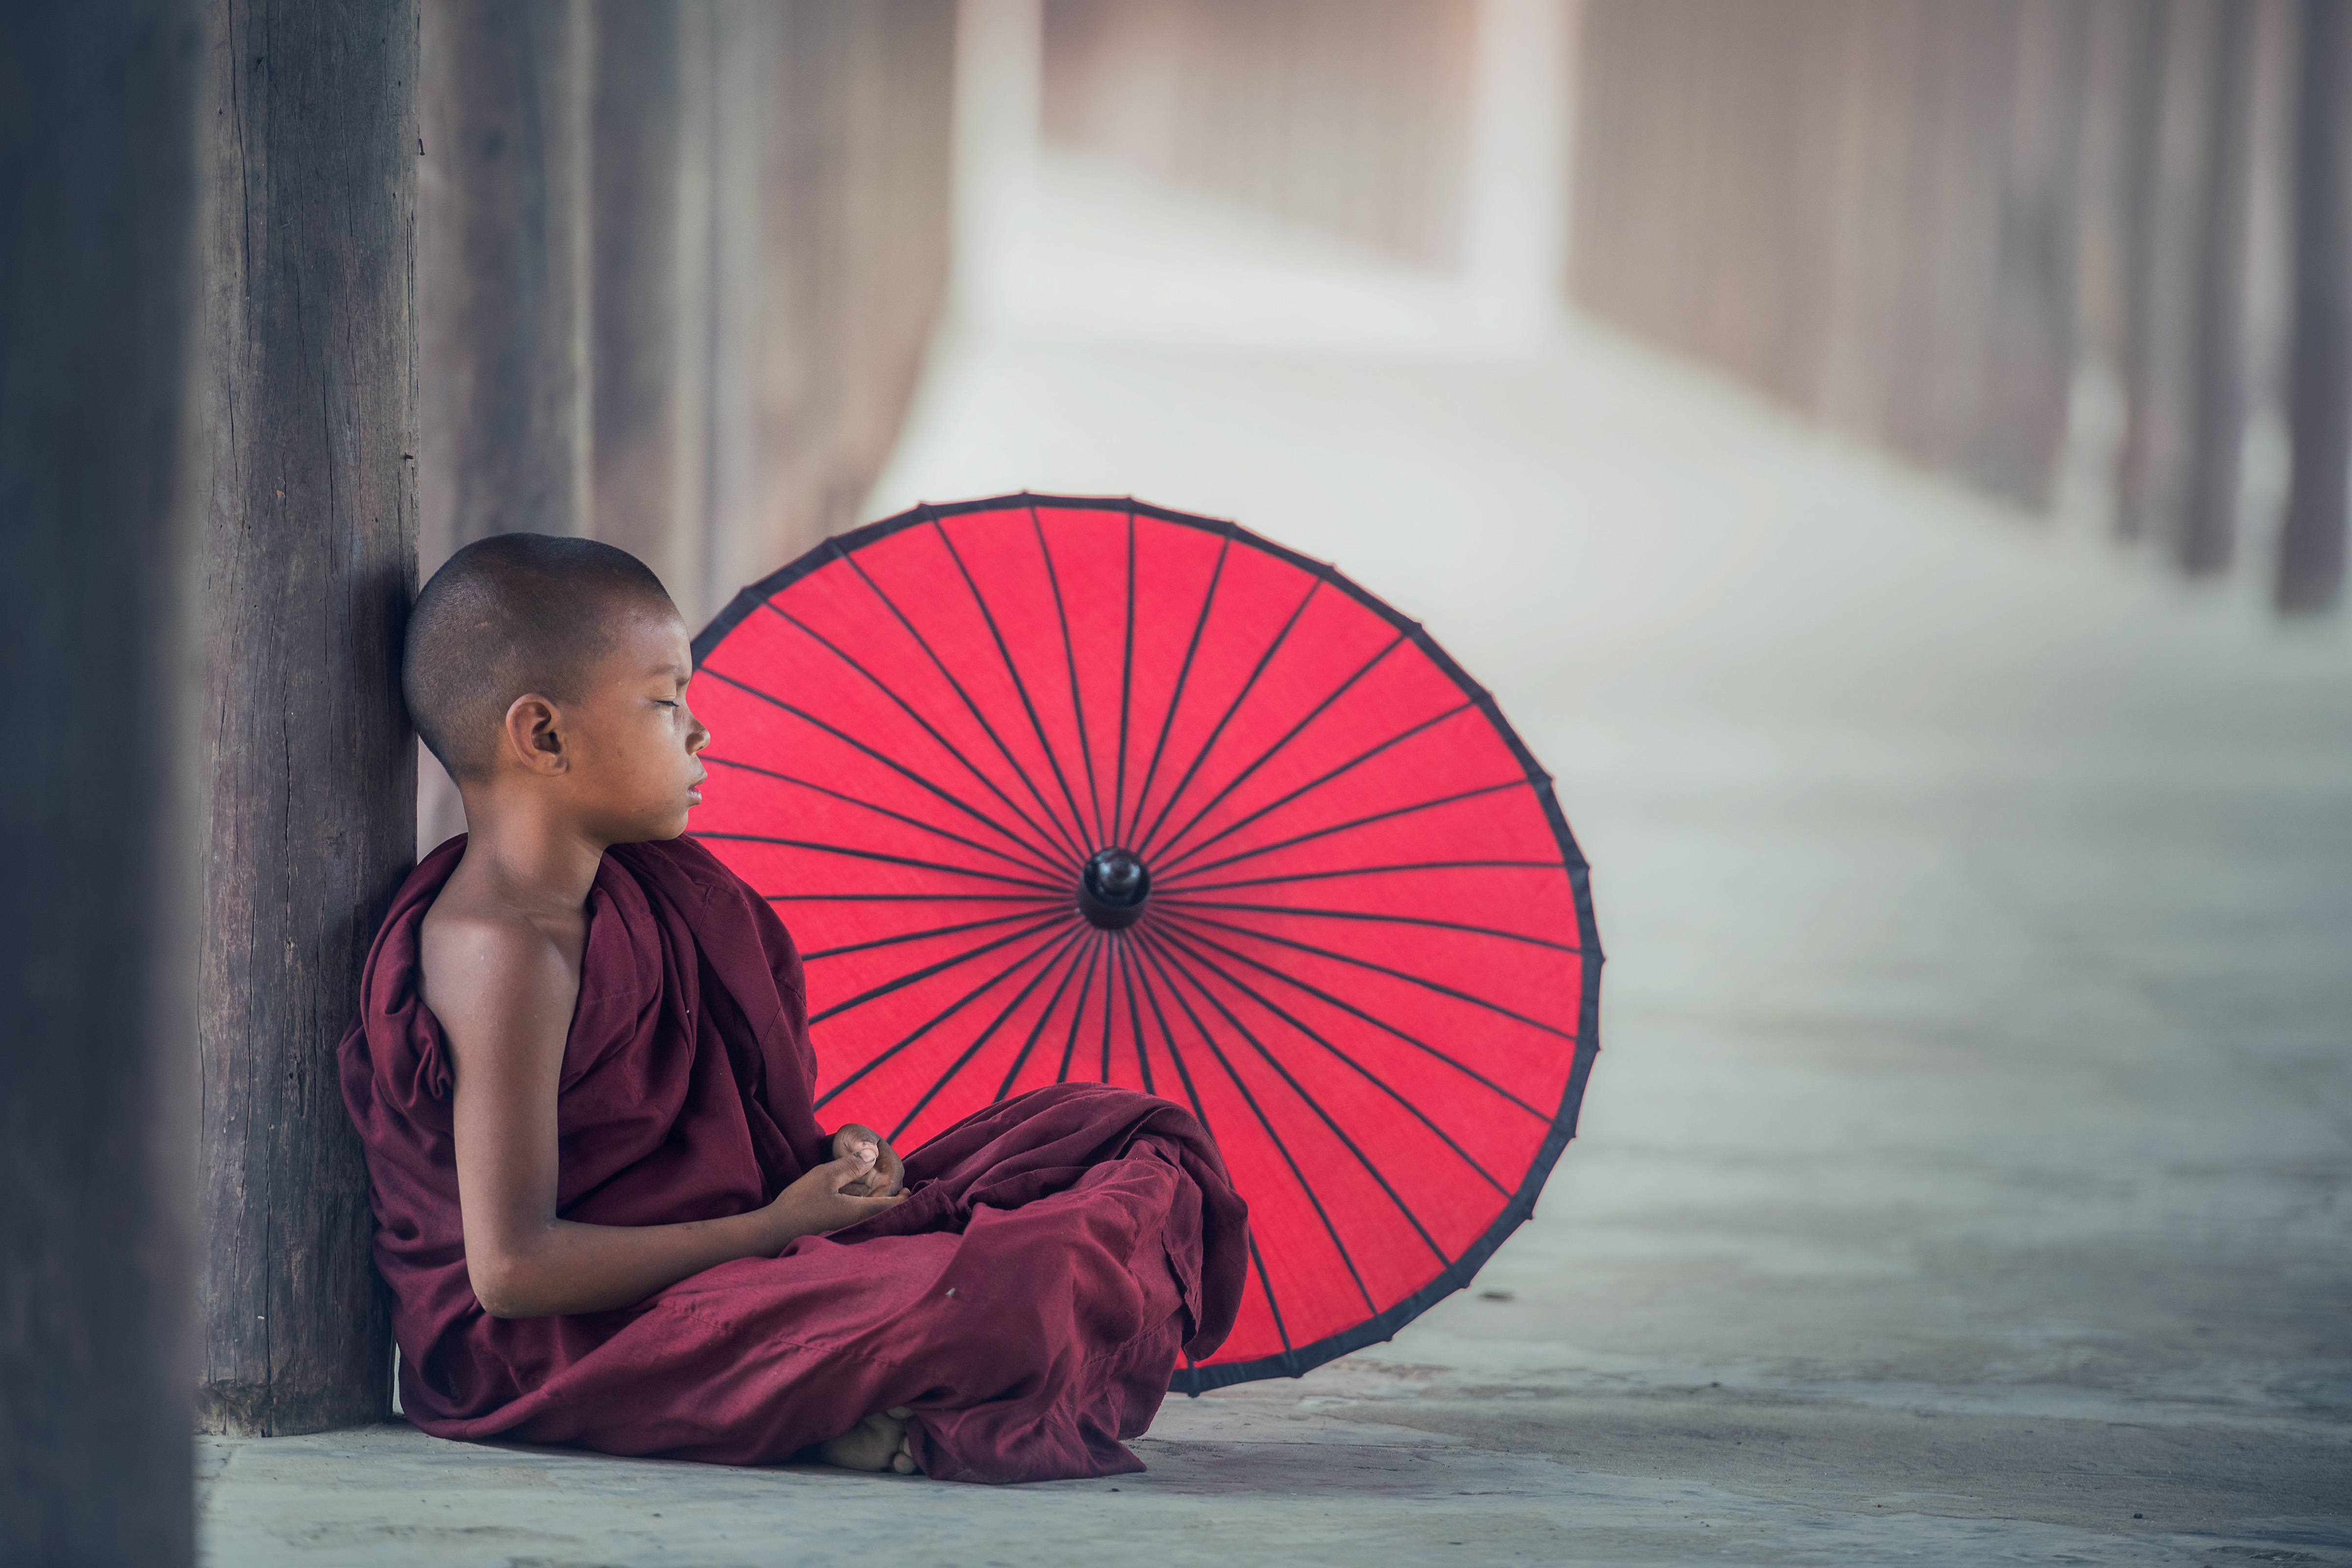
umbrella, red, eye, stock photography, Tints and shades, photography, sitting, fashion accessory, wheel, child